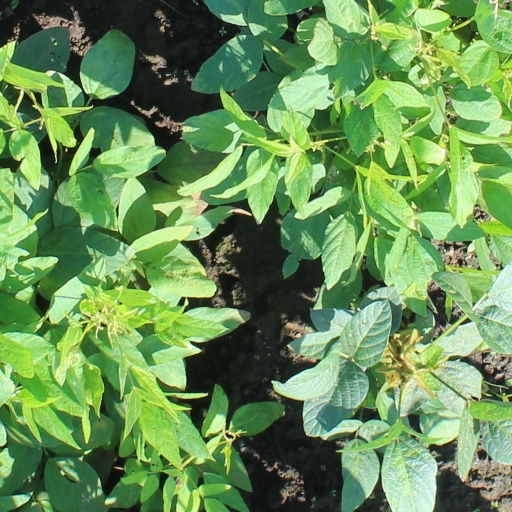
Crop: soybean